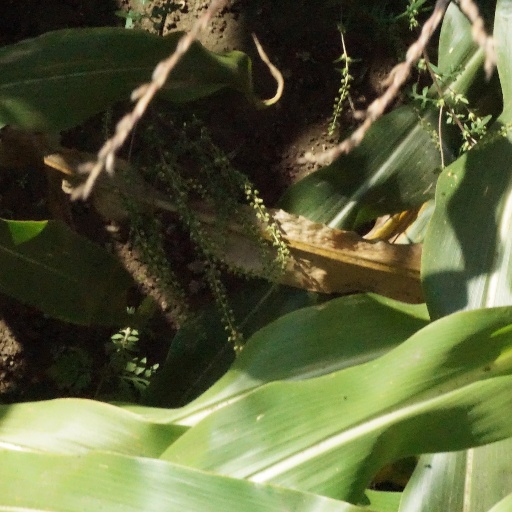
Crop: maize; corn